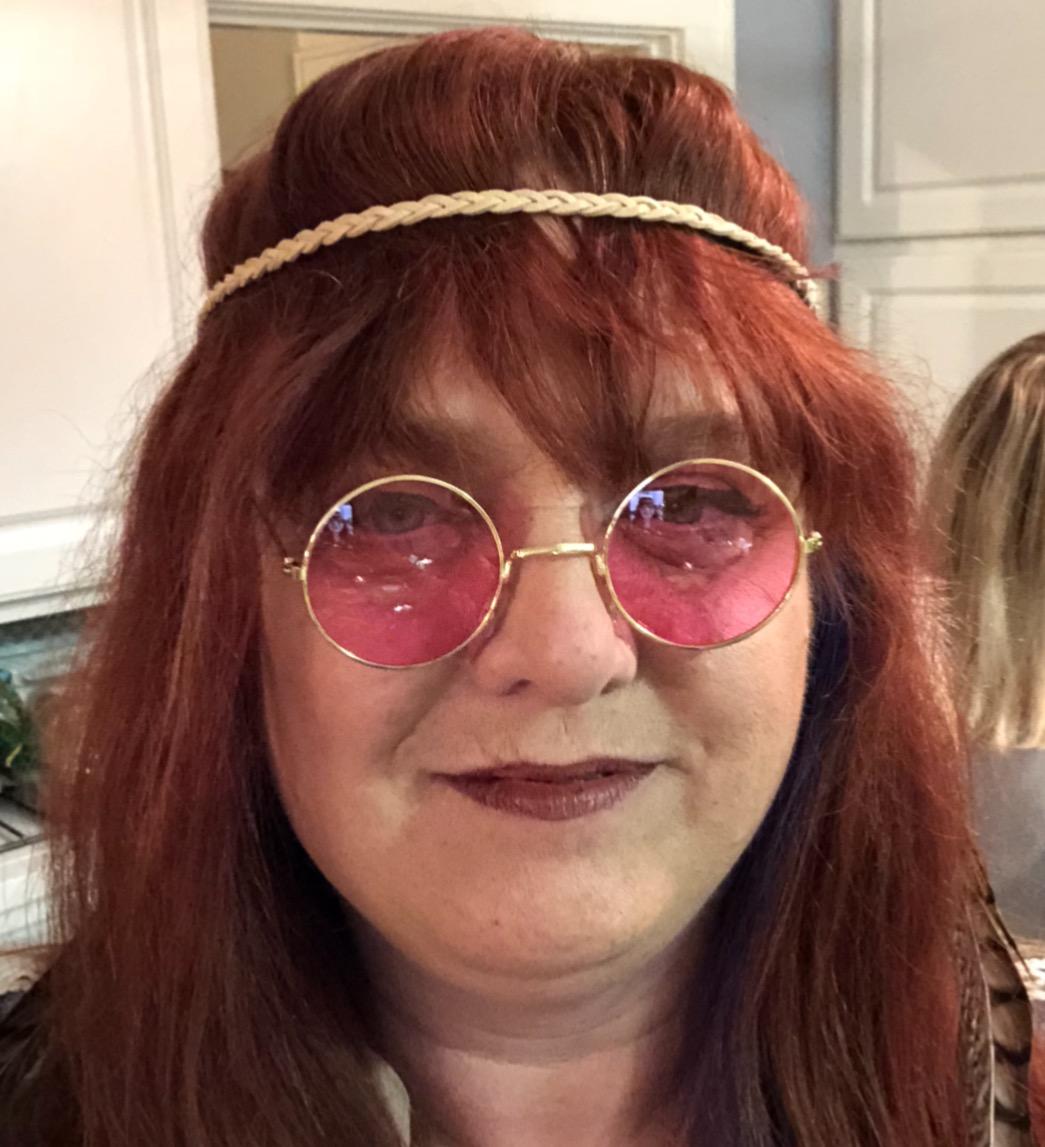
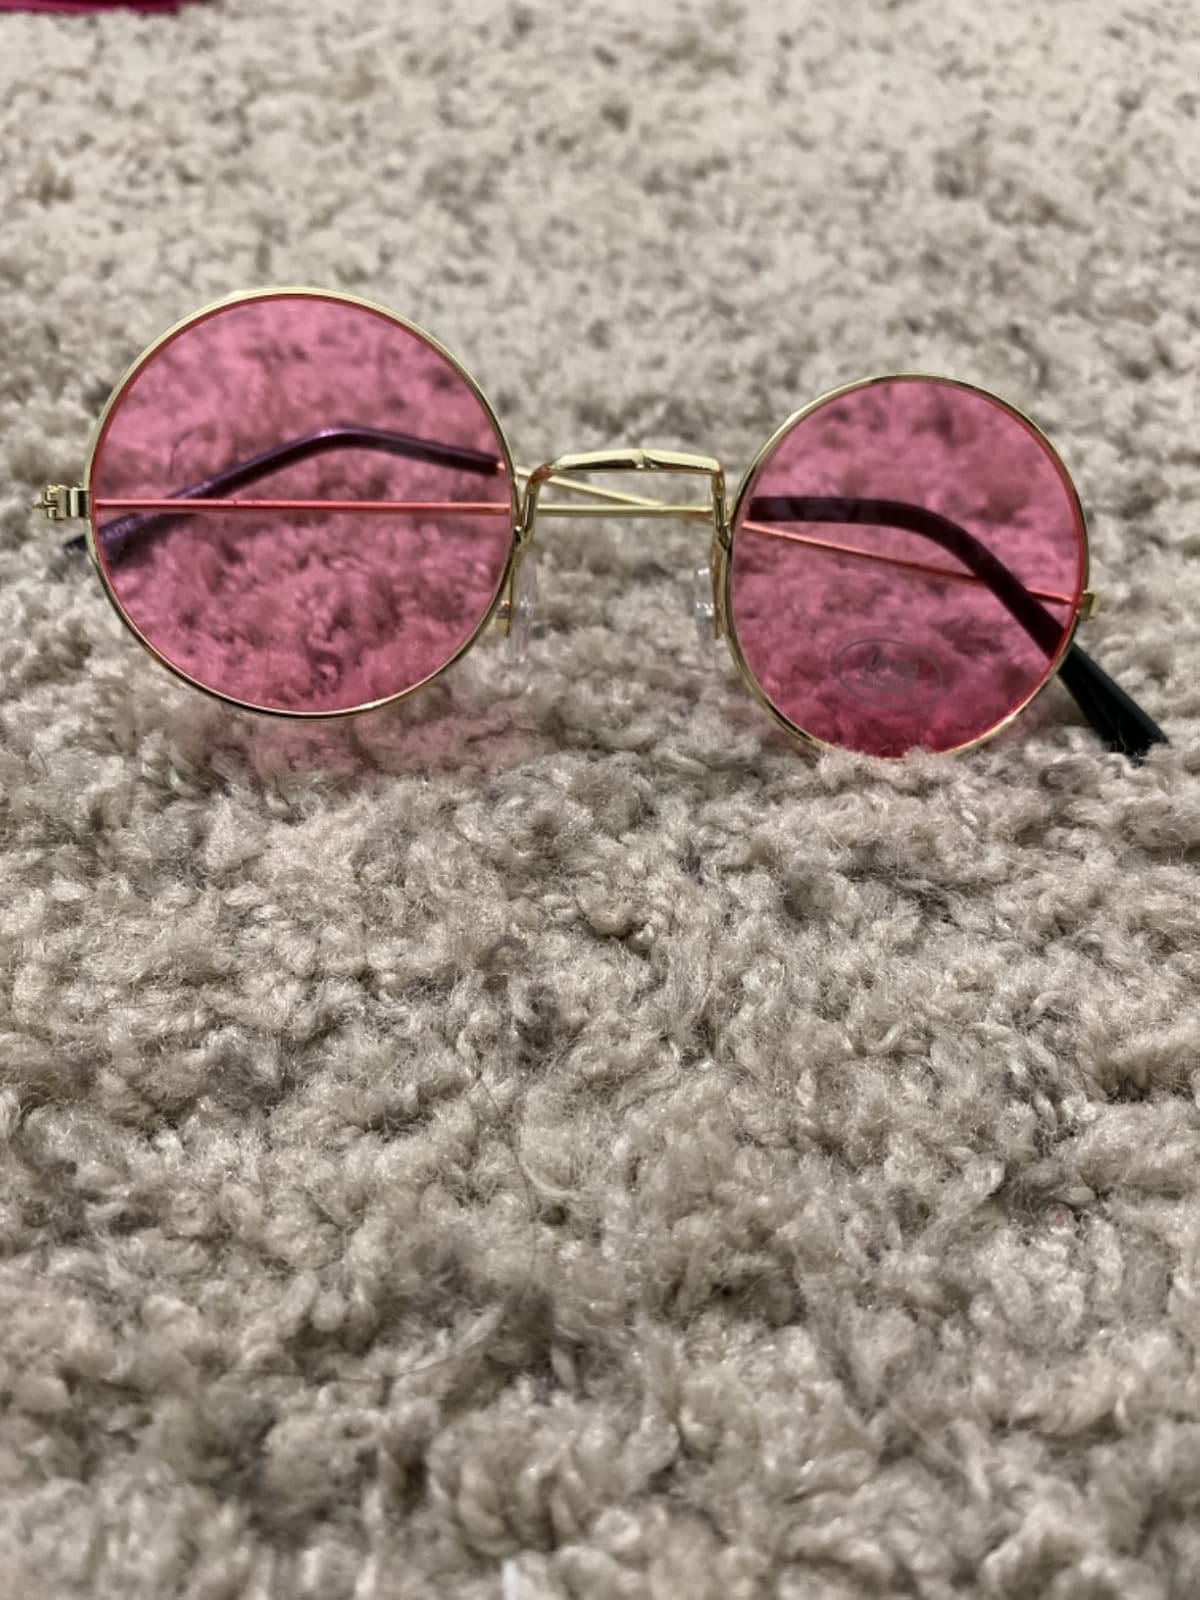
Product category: accessories_sunglasses
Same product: yes